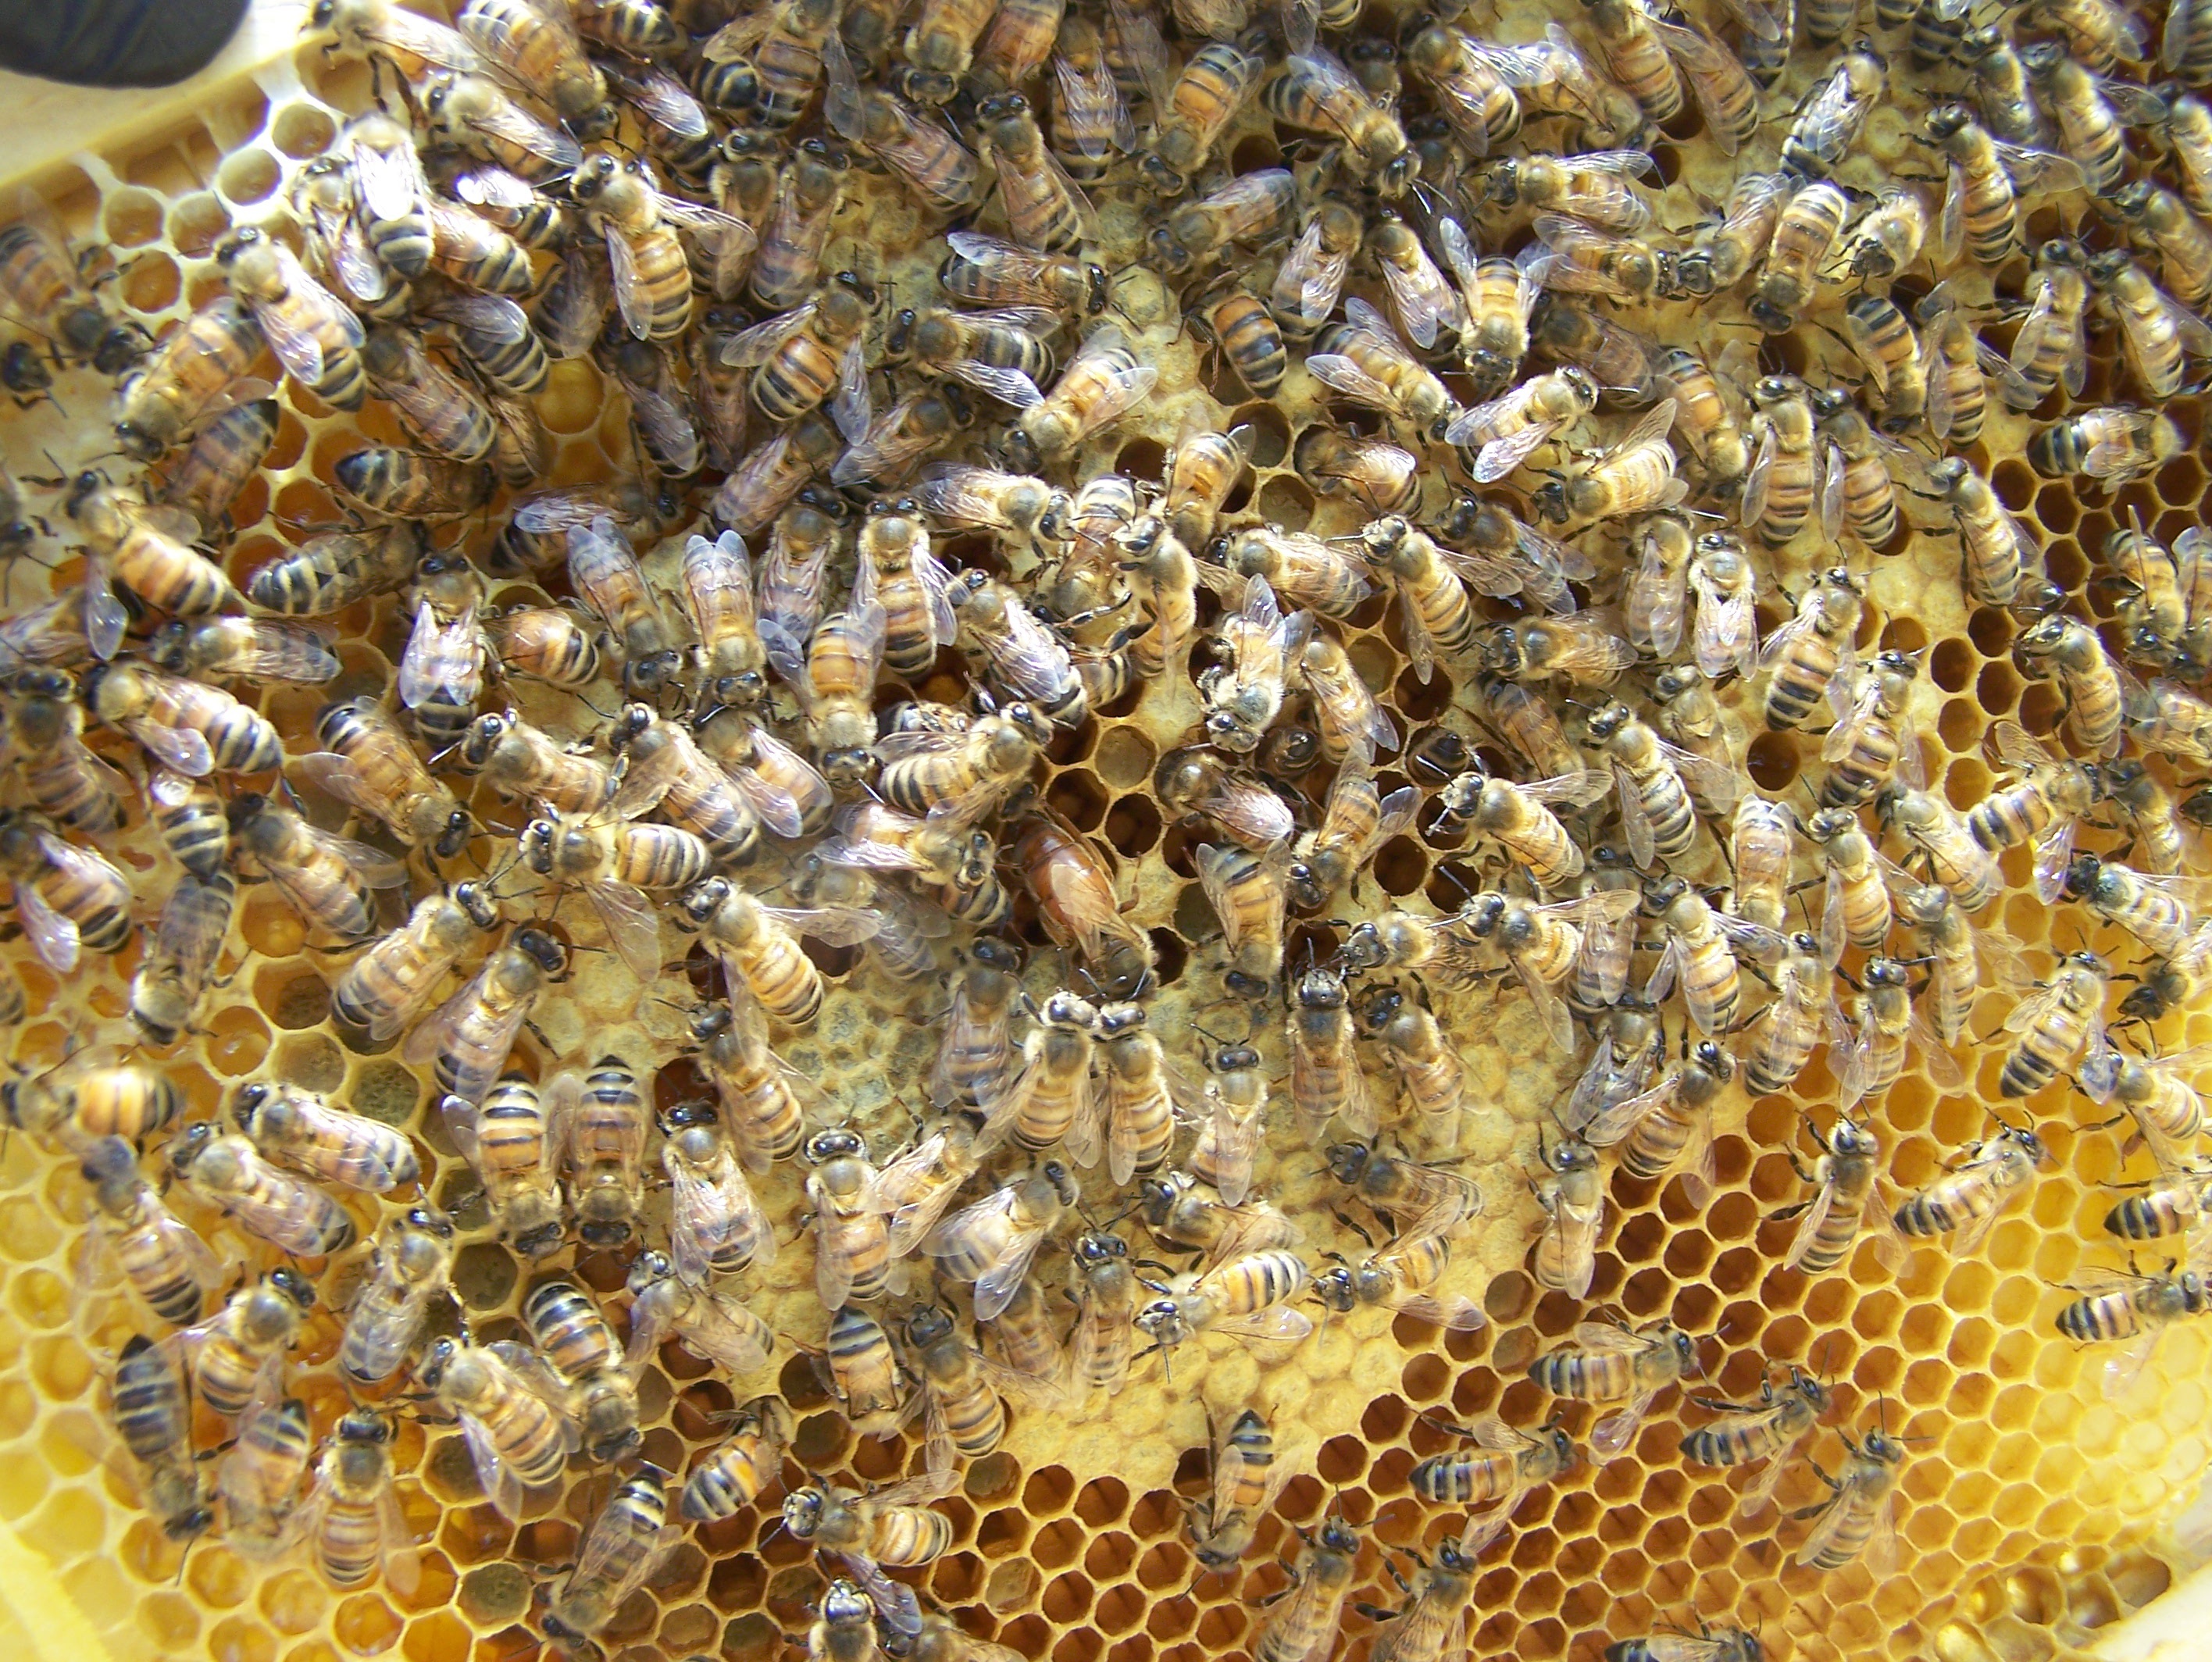
nature, honey, pattern, pollen, insect, invertebrate, hive, worker, design, queen, bee, colony, honeycomb, beehive, honey bee, pollinator, queen bee, membrane winged insect